Juan Pablo Vizcardo y Guzmán

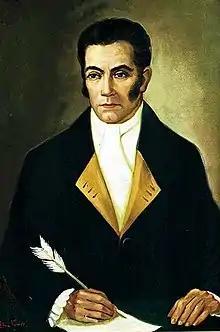

Juan Pablo Viscardo y Guzmán (1748–1798) was a Peruvian Jesuit, writer and campaigner for Latin American independence. He is widely recognised as a precursor of Peruvian independence and more widely, as an ardent opponent of Spanish colonialism in America. He played a crucial role in the development of British-Latin American relations.